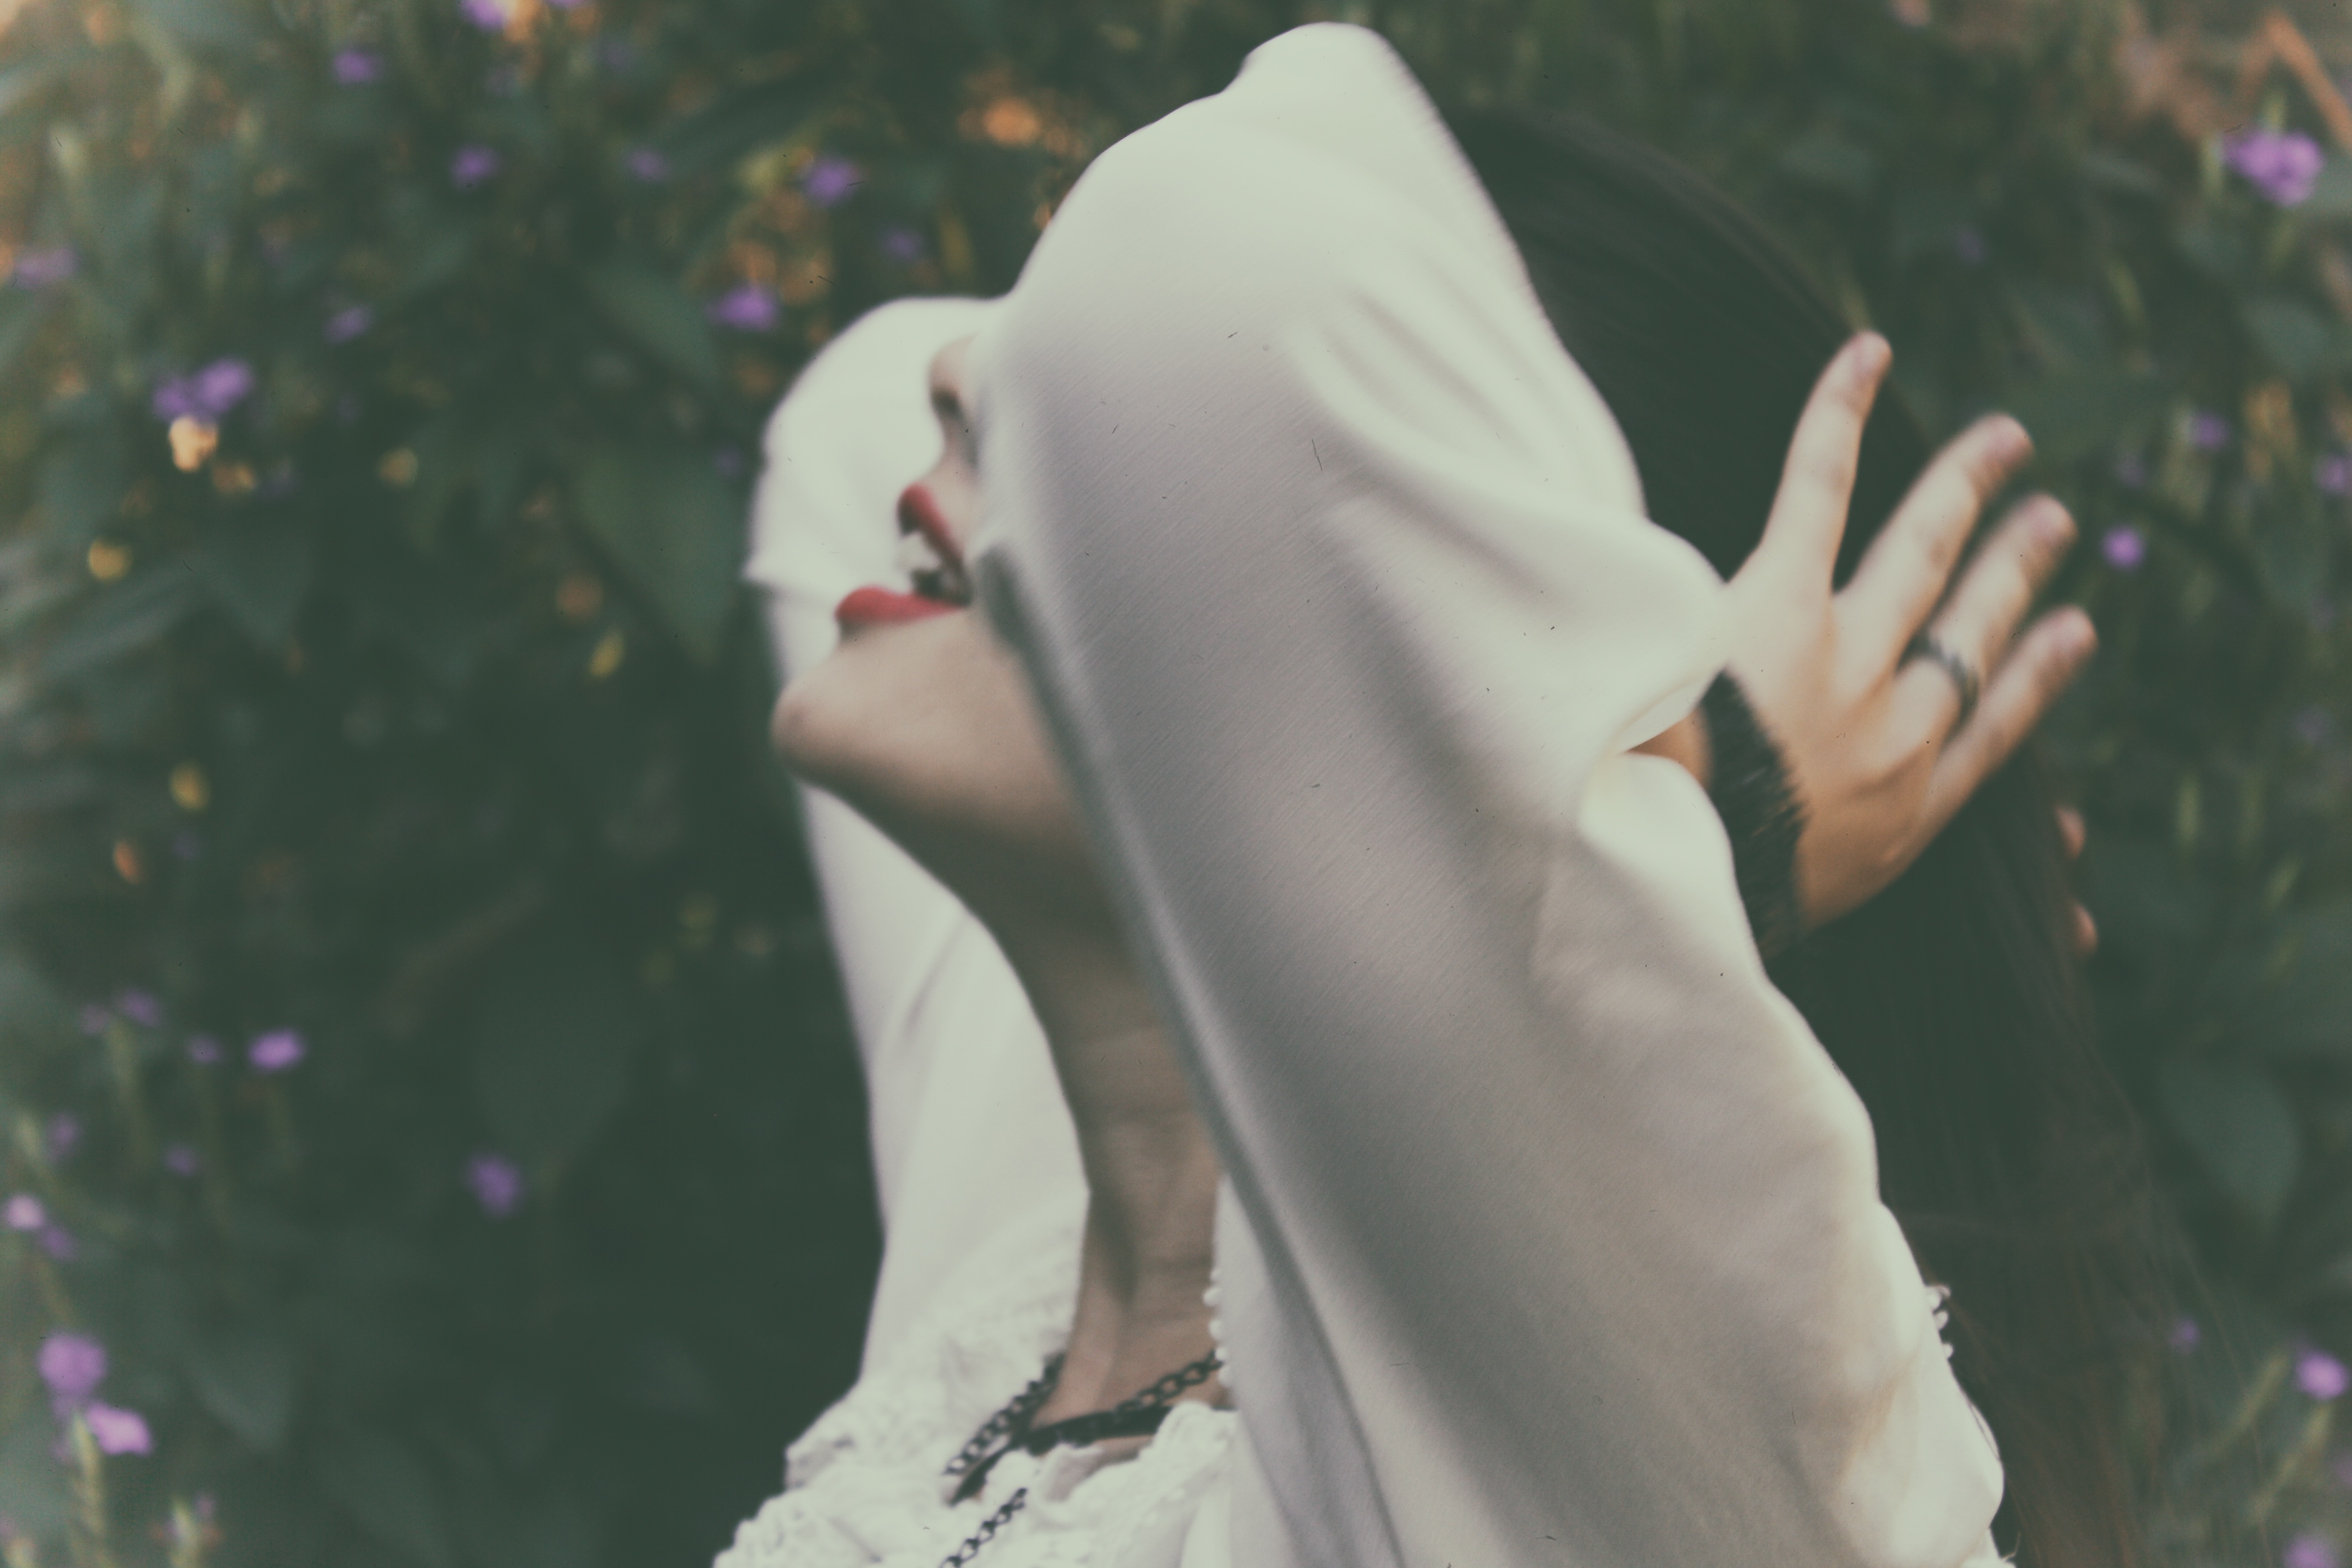
hand, woman, photography, flower, female, leg, spring, romance, fashion, lady, season, holding head, dress, arms, interaction